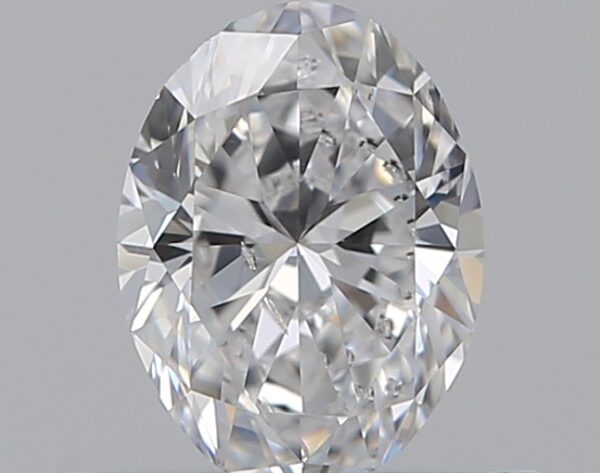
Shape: oval
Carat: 0.5
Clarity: SI2
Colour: D
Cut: GD
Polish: EX
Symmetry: GD
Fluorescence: M
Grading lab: GIA
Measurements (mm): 5.96 x 4.44 x 2.83